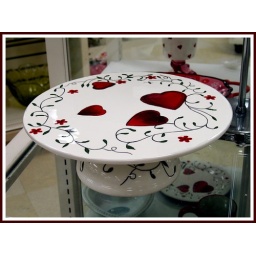
Ceramic pedestalled cake plate with Valentine motif. Found at discount store in Houston, Texas. Jan. 2010.